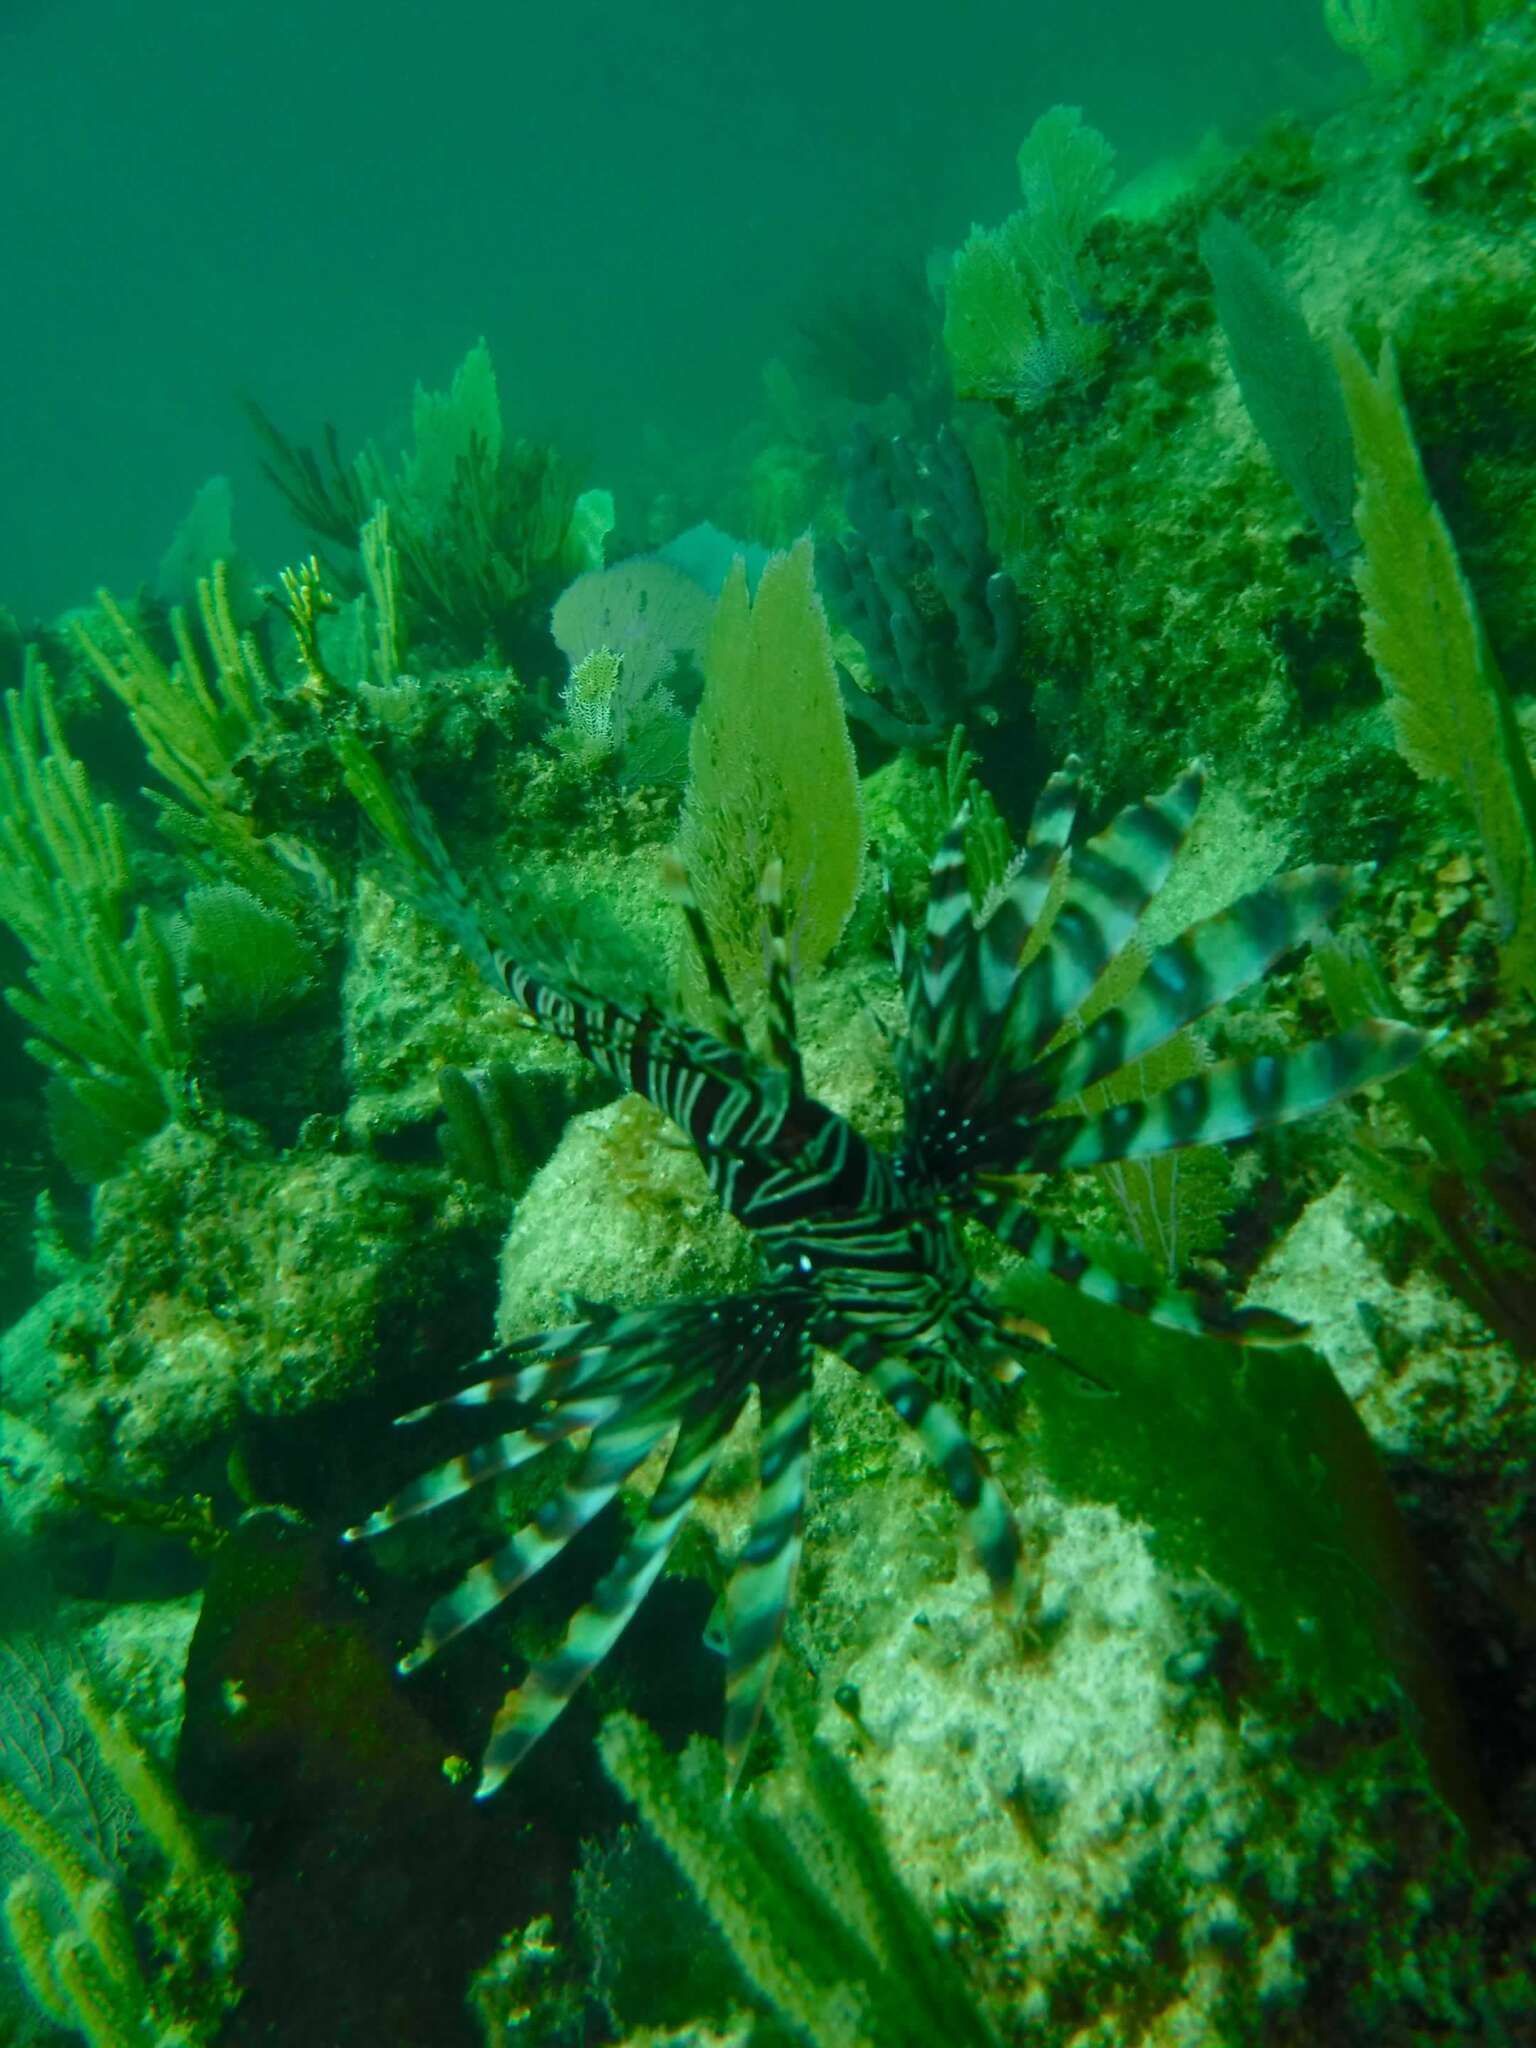
Pterois volitans (Red Lionfish)